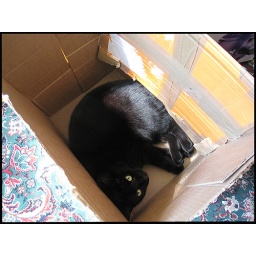
cat in a box